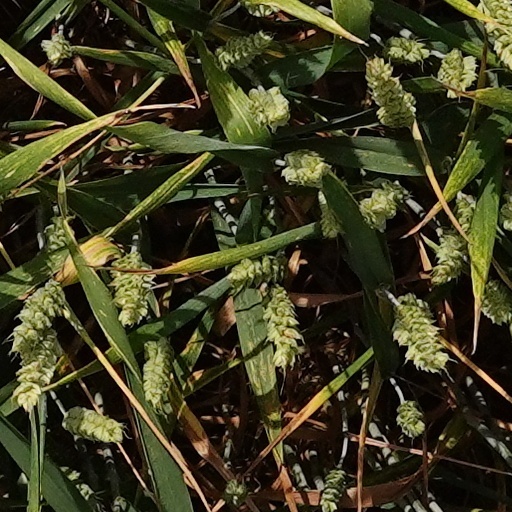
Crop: wheat